Streeterville

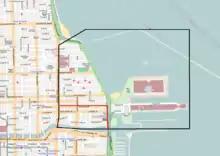
Most sources support the black Streeterville borders as shown above, but the City of Chicago officially only includes the smaller region inside the red borders.

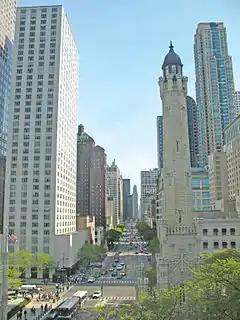
The Magnificent Mile is generally considered the western boundary

Streeterville is a neighborhood in the Near North Side community area of Chicago, Illinois, United States, north of the Chicago River. It is bounded by the river on the south, the Magnificent Mile portion of Michigan Avenue on the west, and Lake Michigan on the north and east, according to most sources, although the city of Chicago recognizes only a small portion of this region as Streeterville. Thus, it can be described as the Magnificent Mile plus all land east of it. The tourist attraction of Navy Pier and Ohio Street Beach extend out into the lake from southern Streeterville. To the north, the East Lake Shore Drive District, where the Drive curves around the shoreline, may be considered an extension of the Gold Coast. The majority of the land in this neighborhood is reclaimed sandbar.